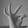
ASL letter: F